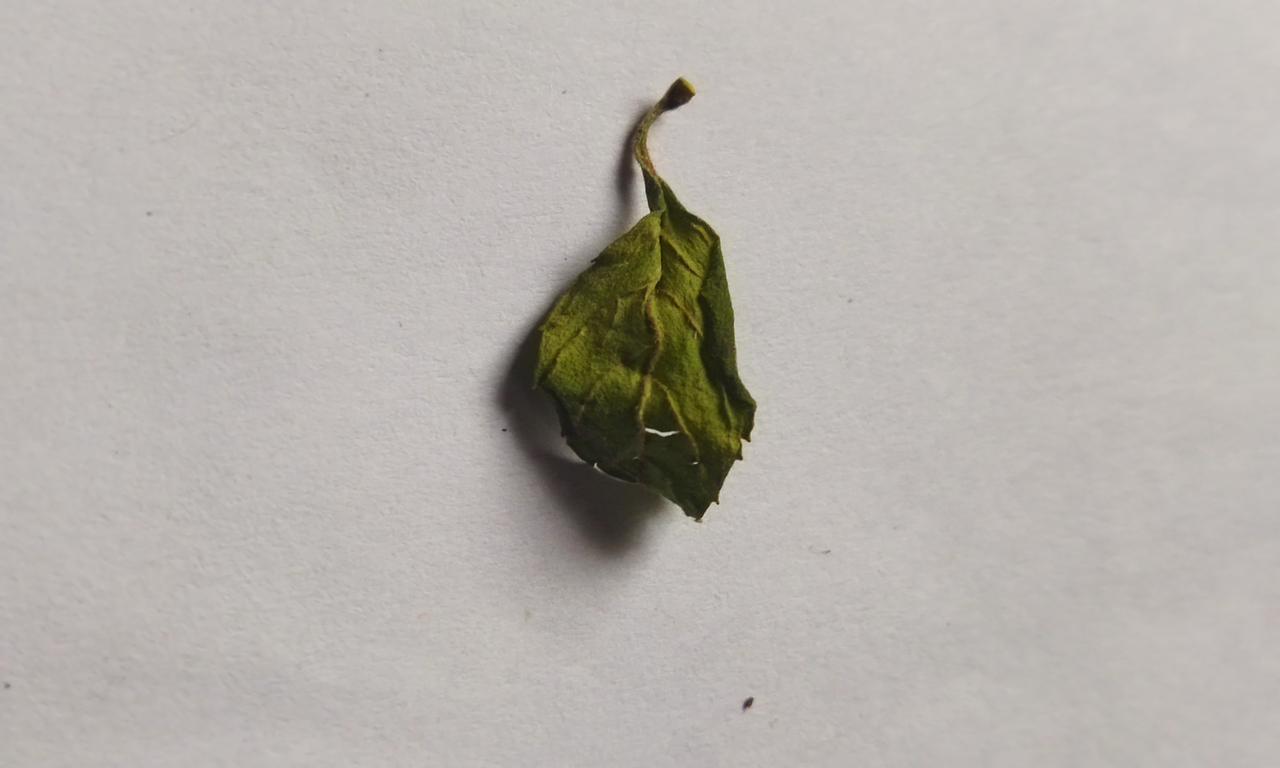
Label: Dried